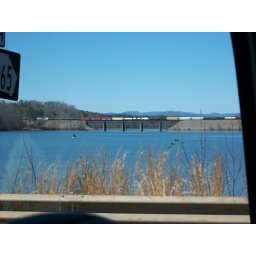
the train crossing over the bridge